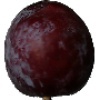
Label: Plum 1